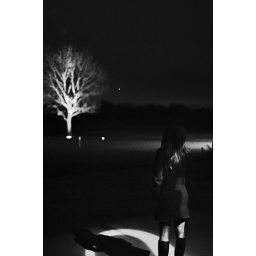
me + tree + f/1.4 in quasi pitch black